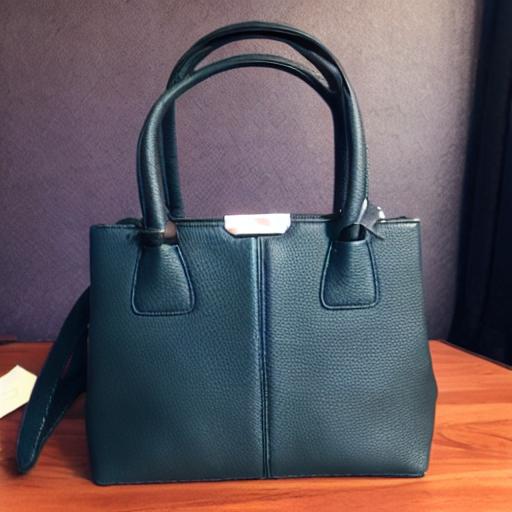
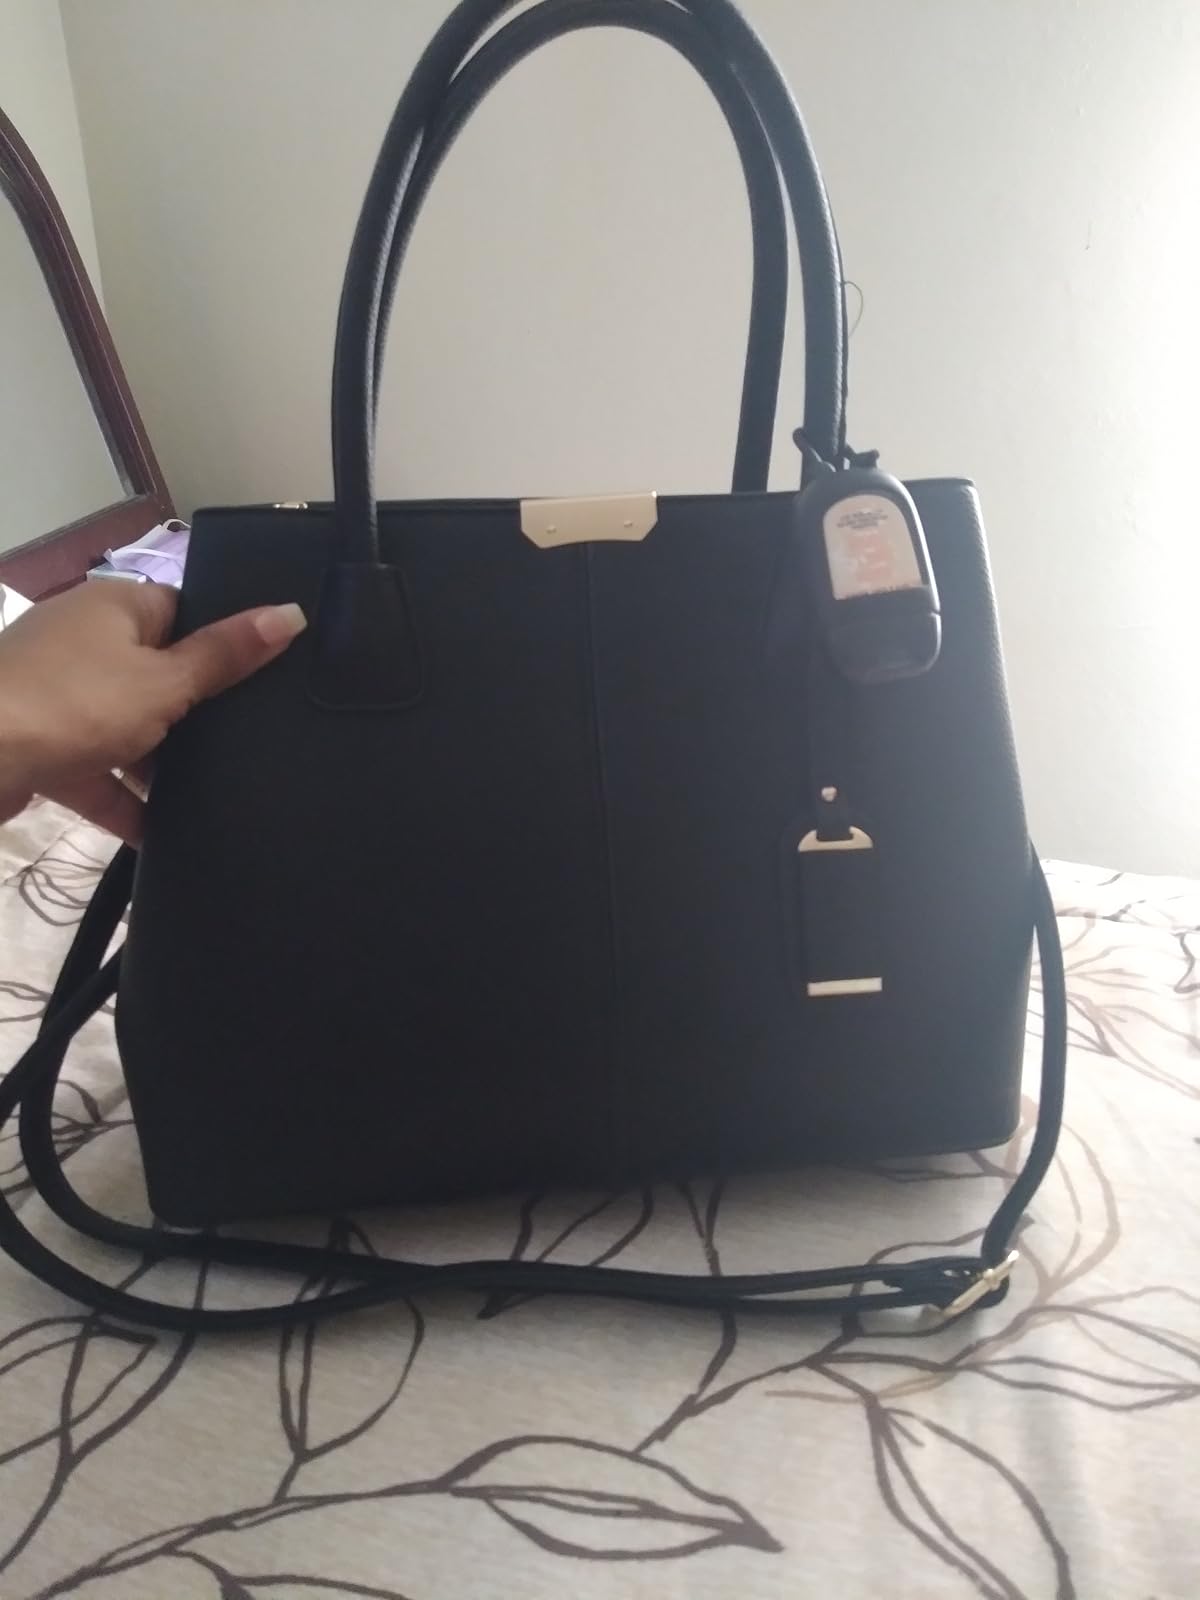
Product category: accessories_handbag
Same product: no